Battle of Gaines' Mill

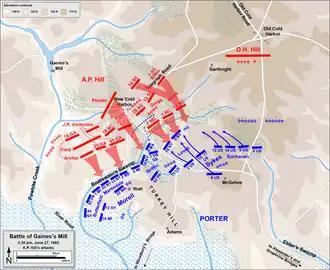
A.P. Hill's attack

The first actions of the battle occurred between noon and 1 p.m. on June 27 after D.H. Hill's division reached Old Cold Harbor, where it was scheduled to link up with Stonewall Jackson's command. Hill pushed through the crossroads with two brigades, which encountered unexpected infantry fire. Seeking to suppress the fire, he brought forward the Jeff Davis Battery from Alabama, but it was soon outgunned by two six-gun batteries manned by U.S. regulars from Brig. Gen. George Sykes's division. Hill was surprised at the level of resistance and also that he seemed to be meeting the front of the Union force, not the expected flank, so he determined to wait for Jackson's arrival before moving further. The noise from this engagement failed to reach General Lee at his headquarters, the house owned by William Hogan, named "Selwyn".